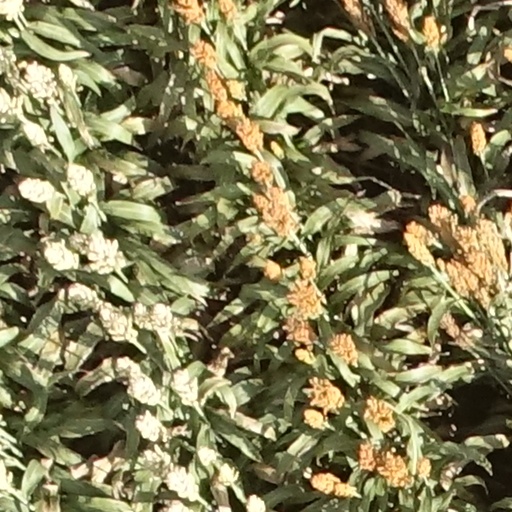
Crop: sorghum